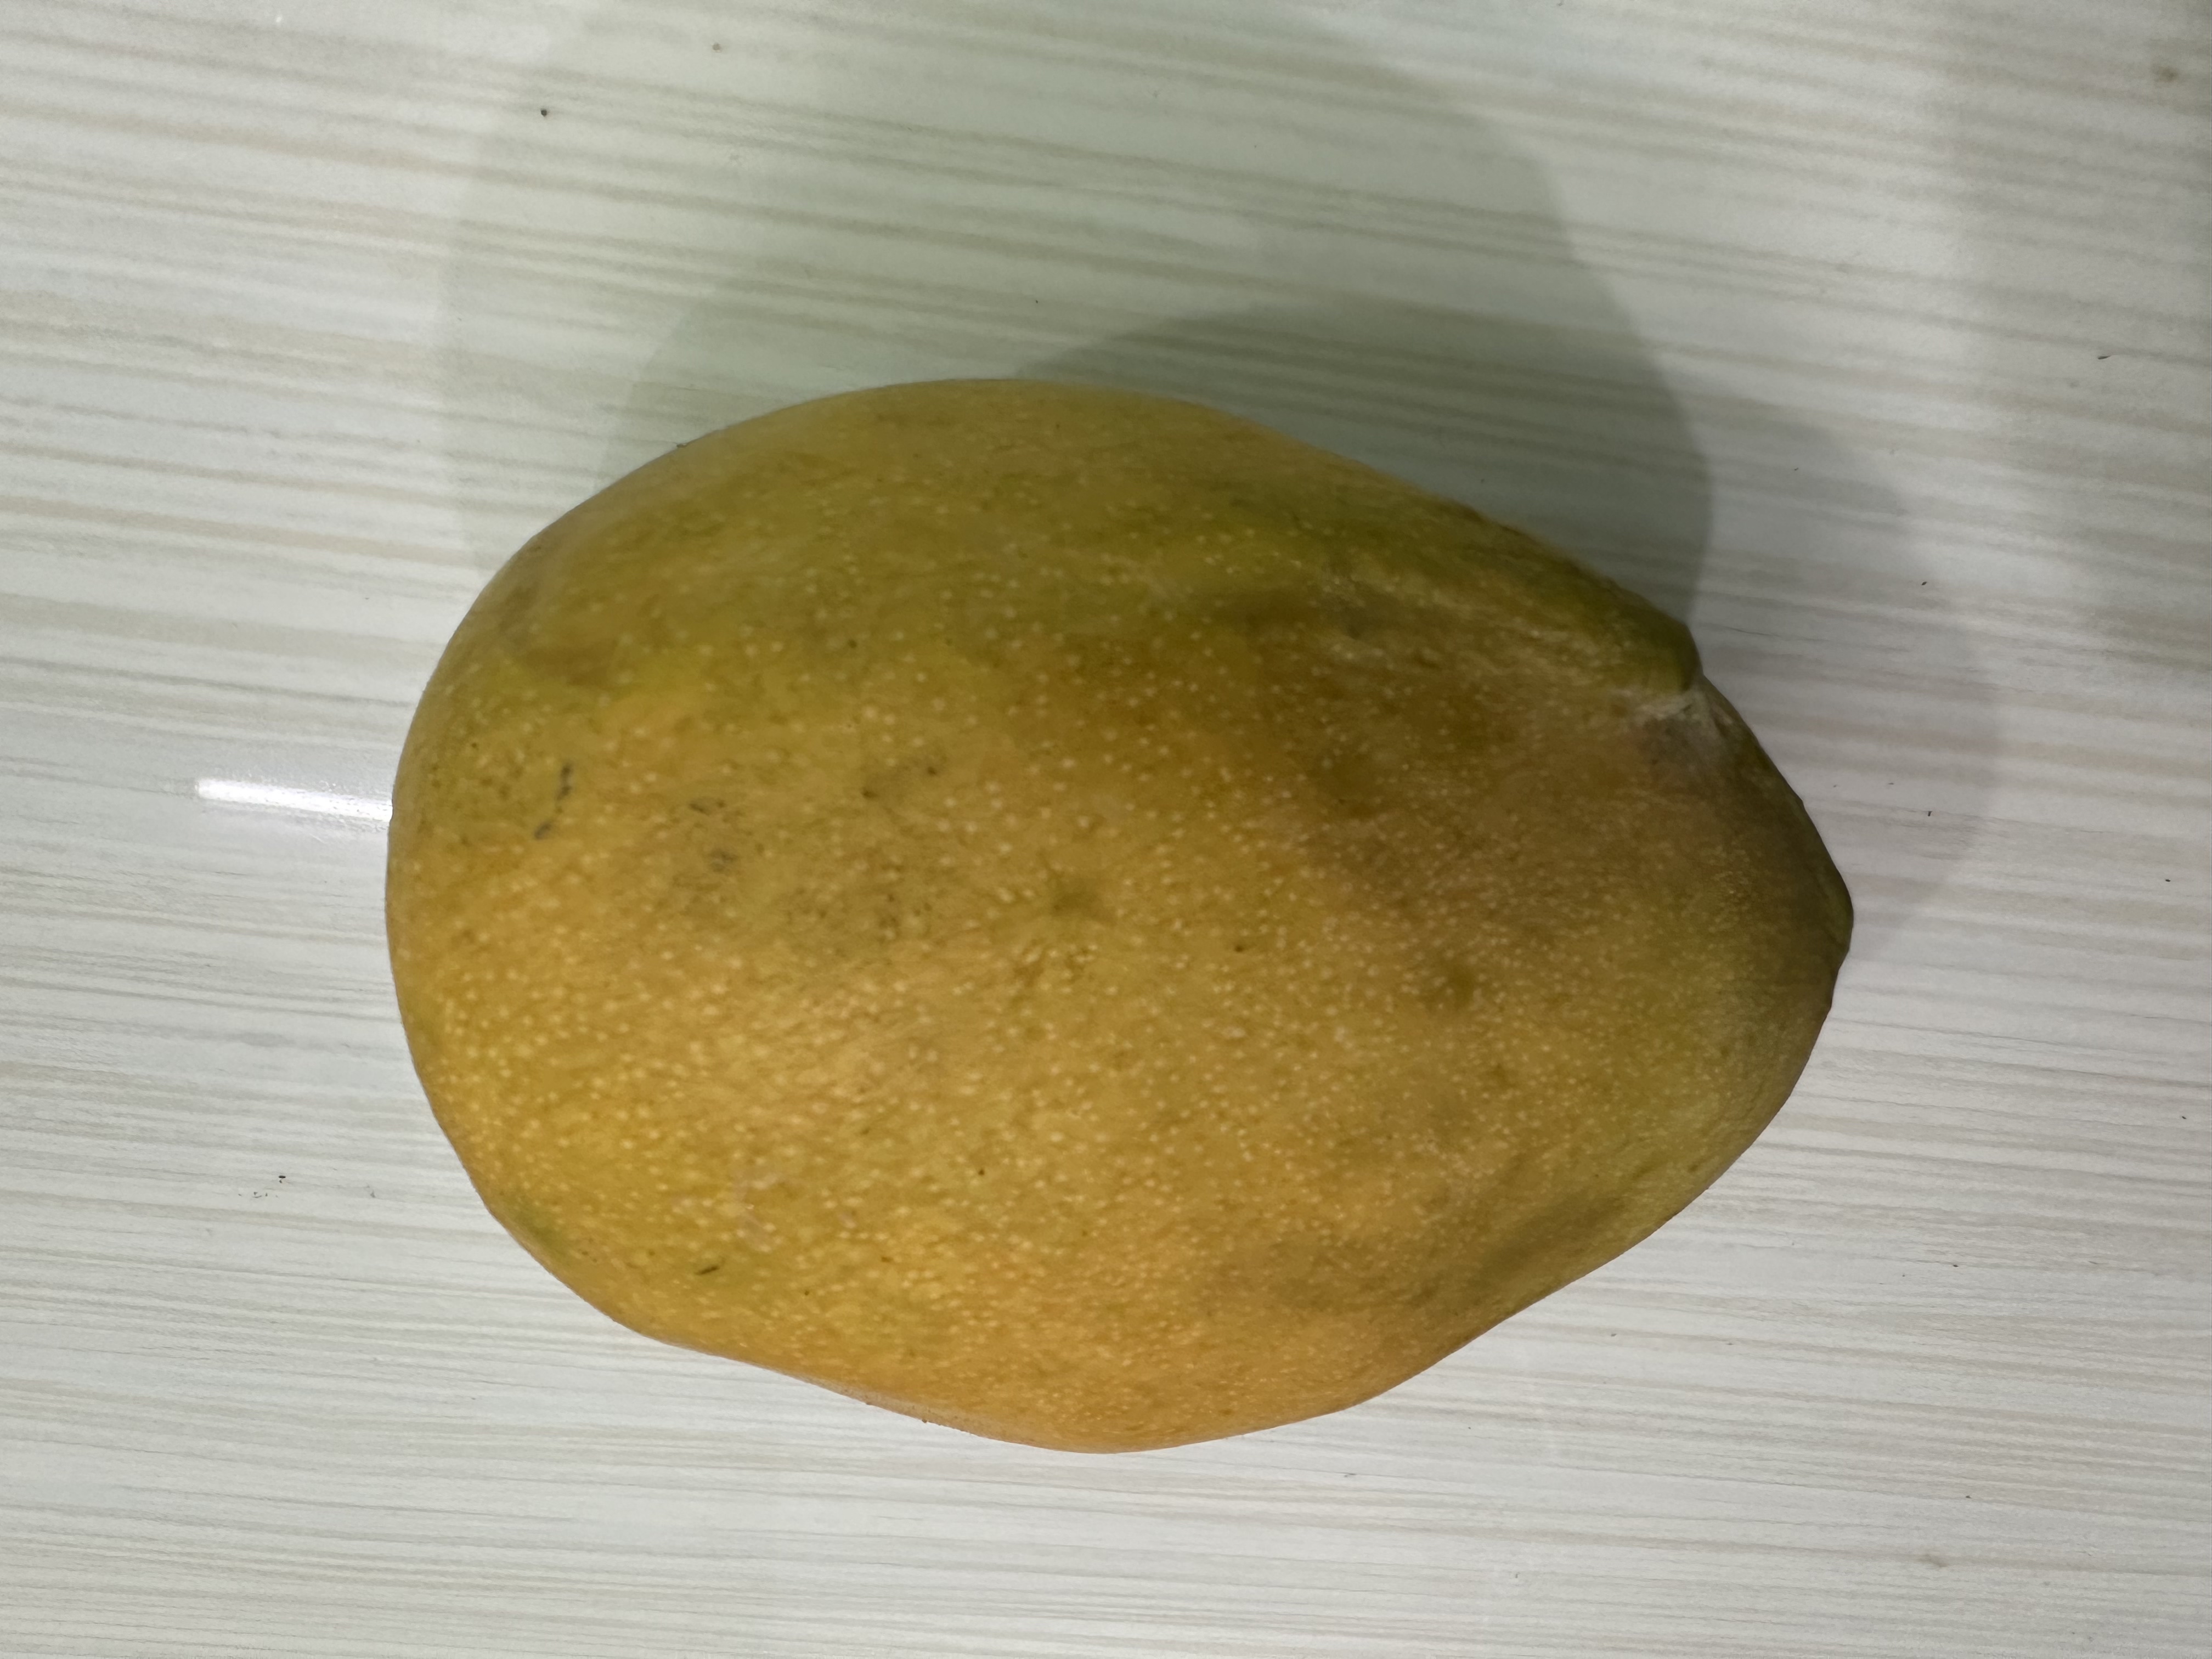
Mango variety: Bari-4